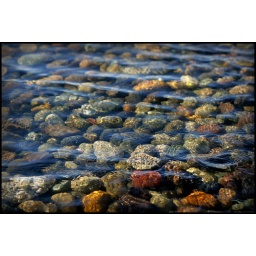
the stone in the water knows nothing of the hill which lies parched in the sun.- african proverb